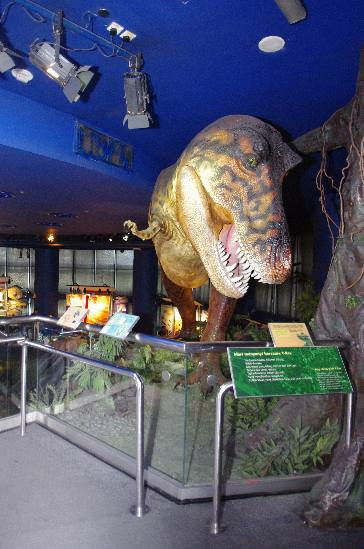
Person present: No